Asmat people

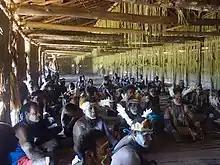
Asmat men inside their longhouse during a bisj pole completion ceremony, 2015

Even today, the Asmat are relatively isolated and their most important cultural traditions are still strong, though their interaction with the outside world has been increasing over the last decades. Many Asmat have received higher education in other parts of Indonesia and some in Europe. The Asmat seek to find ways to incorporate new technology and beneficial services such as health, communications, and education, while preserving their cultural traditions.